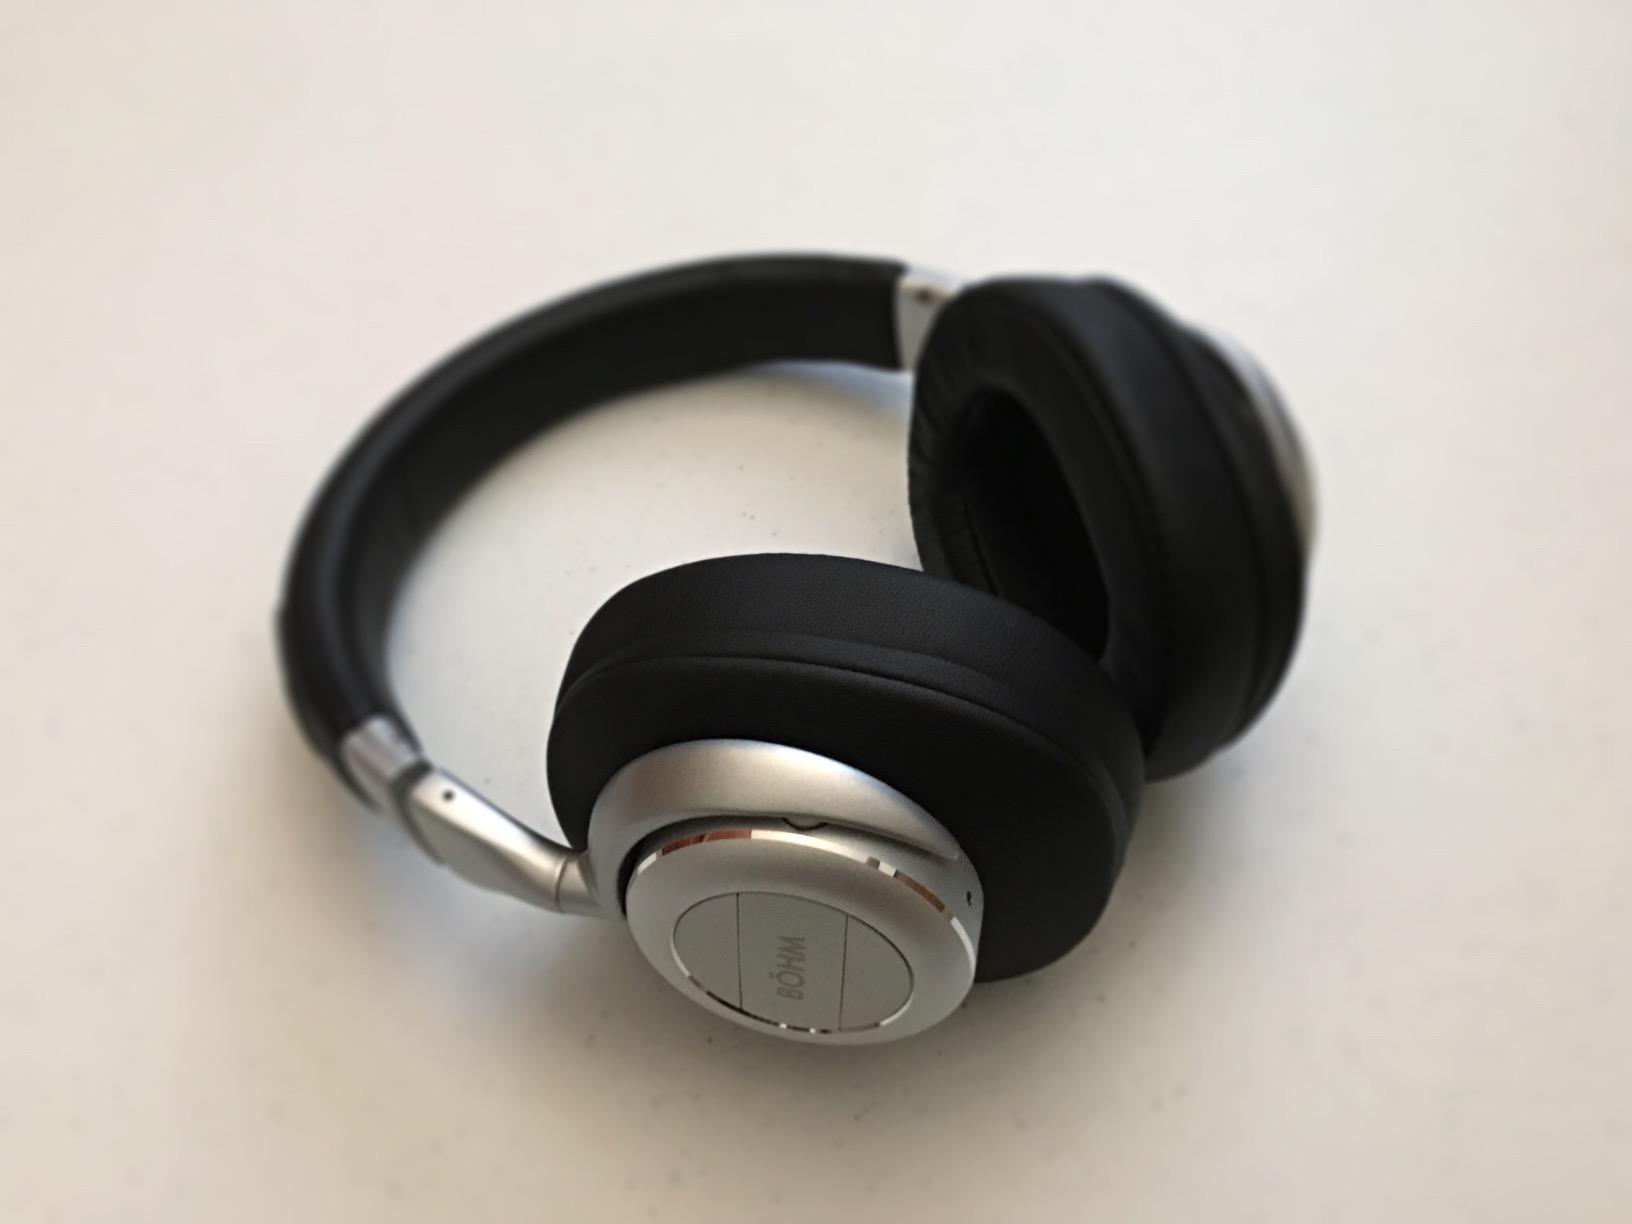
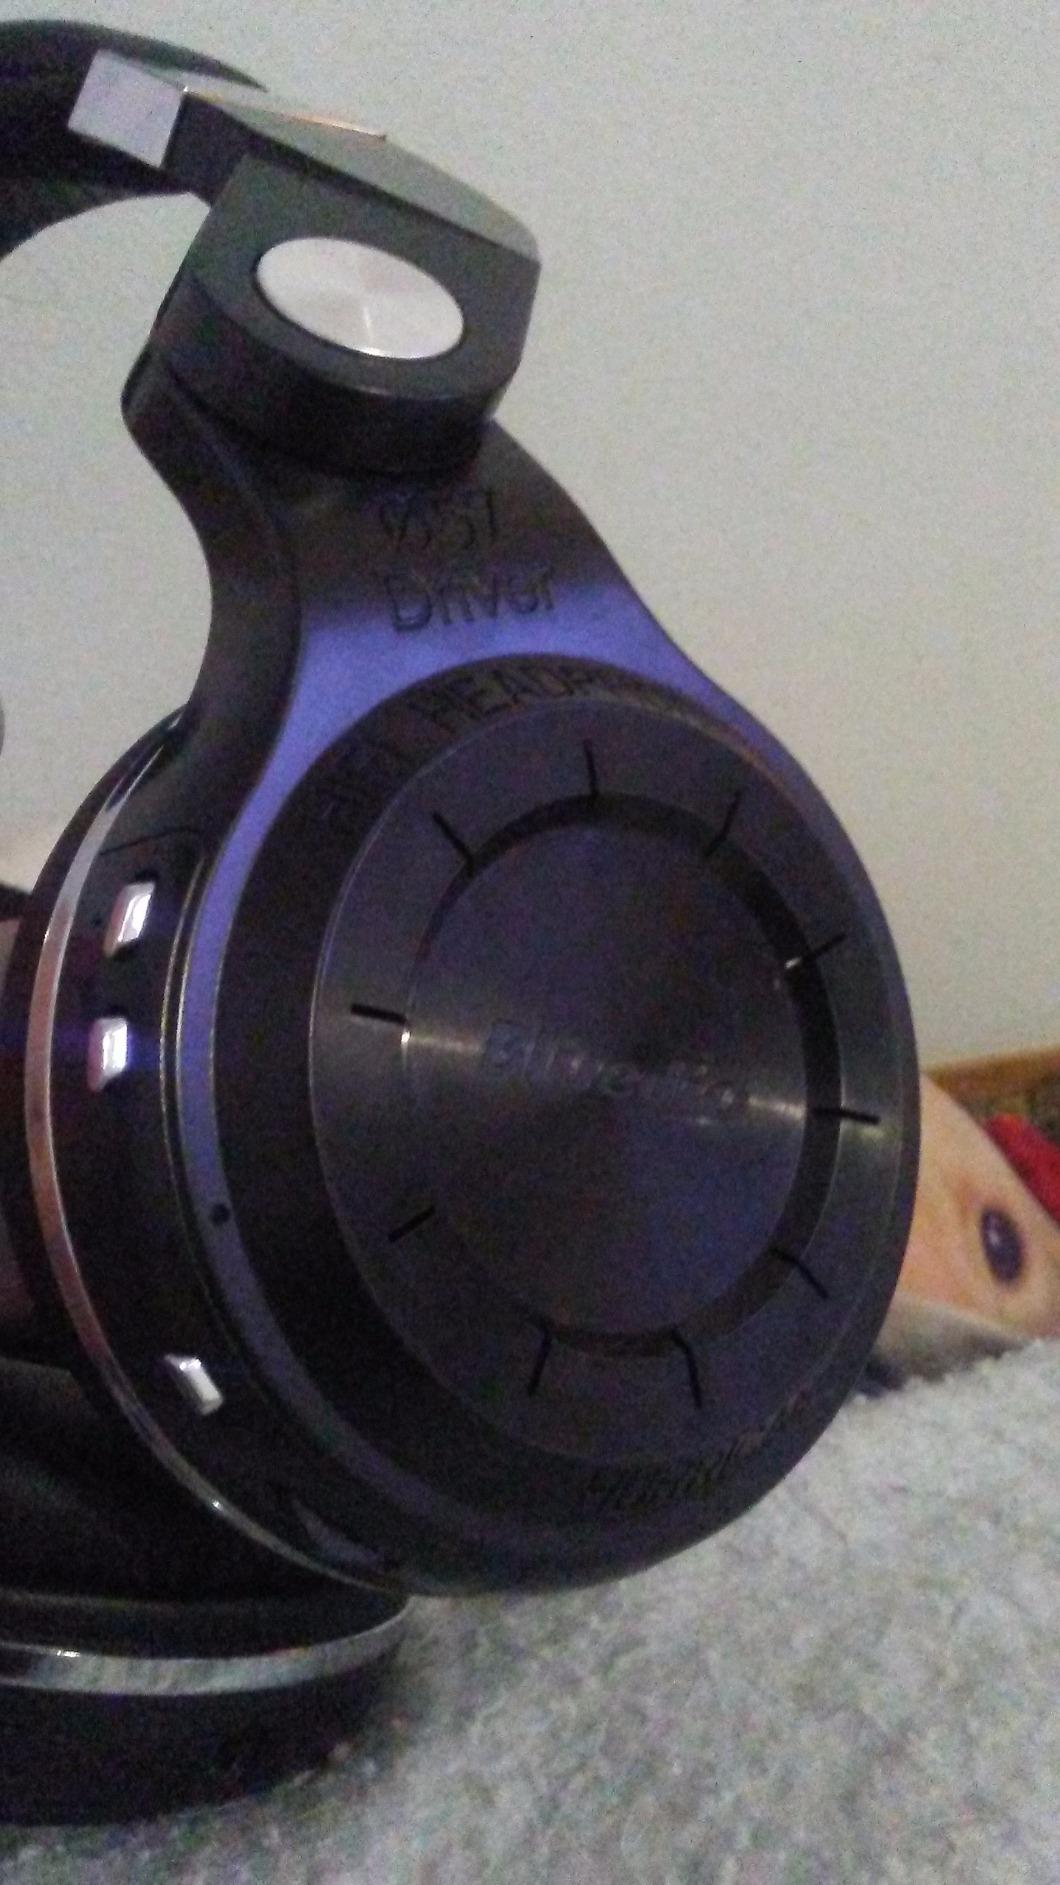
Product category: headphones
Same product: no